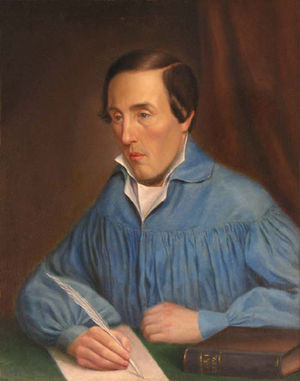
Johan Vilhelm Snellman / Liv og gerning / År i Kupio
Johan Vilhelm Snellman i 1849. Maleri af Oskar Nylander.
Johan Vilhelm Snellman var en finsk filosof, social forfatter og statsmand og en pioner ved fremvæksten af en finsk national selvbevidsthed.